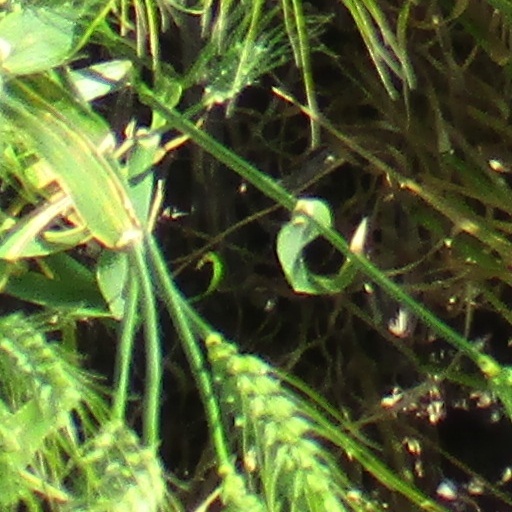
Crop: wheat